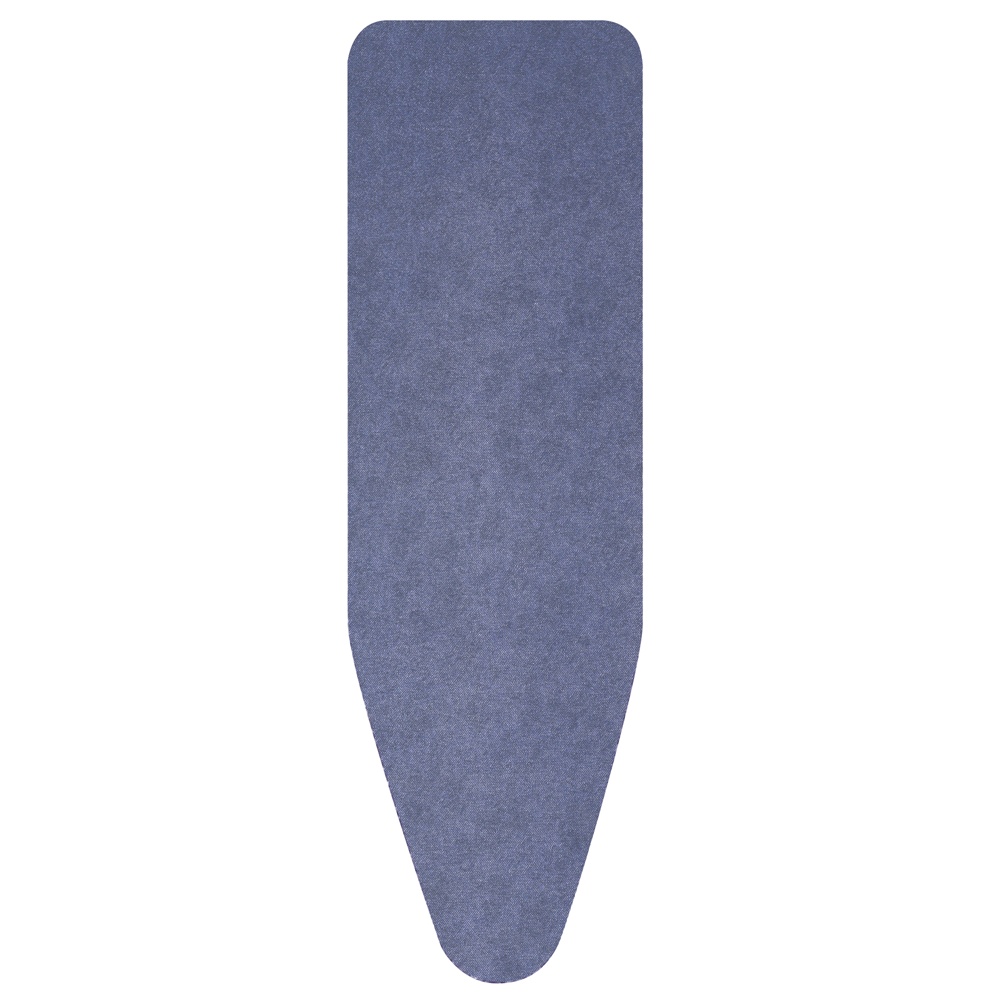
Brabantia Ironing Board Cover B - Denim Blue
Brand: Brabantia
You don't wear the same outfit all season, so why should your ironing board? Give it a new look with this fresh ironing board top layer. Durable and practical - a real top layer for your Brabantia Ironing Board B. Enjoy!
Category: Home & Garden > Household Supplies > Laundry Supplies > Ironing Board Pads & Covers > Ironing Board Covers